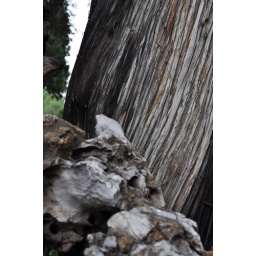
Grooves etched in tree bark by nearby rocks in garden in Forbidden City in Beijing.